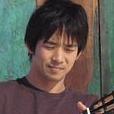
Age: 30